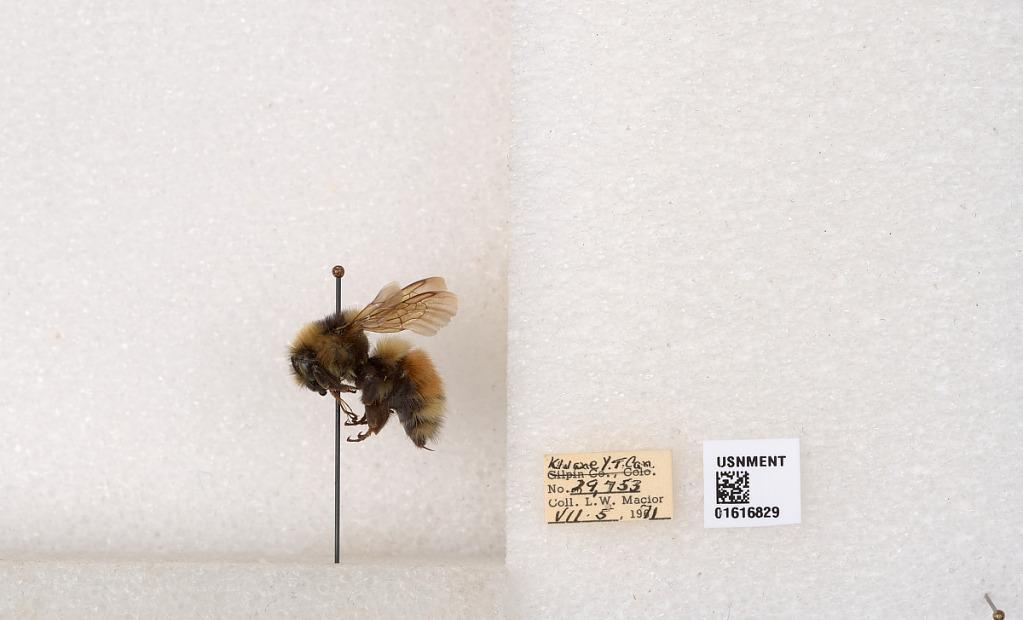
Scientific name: Bombus (Pyrobombus) sylvicola Kirby
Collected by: L. Macior
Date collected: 1971-7-5
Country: Canada
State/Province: Yukon Territory
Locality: Kluane National Park and Reserve
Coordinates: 60.7493, -139.504